Kevin Kwan Loucks

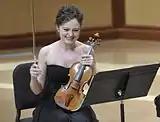
Violinist Iryna Krechkovsky

In 2004 Loucks met concert violinist and future wife Iryna Krechkovsky at a music festival in Italy where the two were scheduled to perform together. Later that year they formed the award-winning Krechkovsky/Loucks Duo and have since performed hundreds of recitals together throughout North America, Europe, and Asia. They have performed the majority of the violin/piano repertoire with particular interest in the music of Bach, Beethoven, Brahms, Corigliano, Debussy, Gershwin, Janacek, Mozart, Saint-Saëns, Szymanowski, and Tchaikovsky. The Duo has also premiered numerous compositions written for them by composers including Samuel Adler and Philip Lasser, and have worked with John Corigliano in New York City.